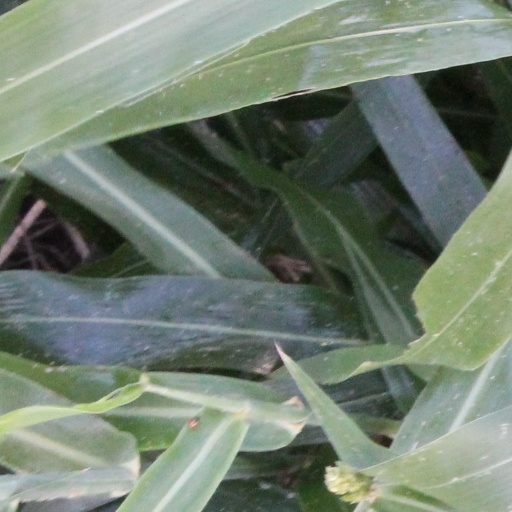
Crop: sorghum